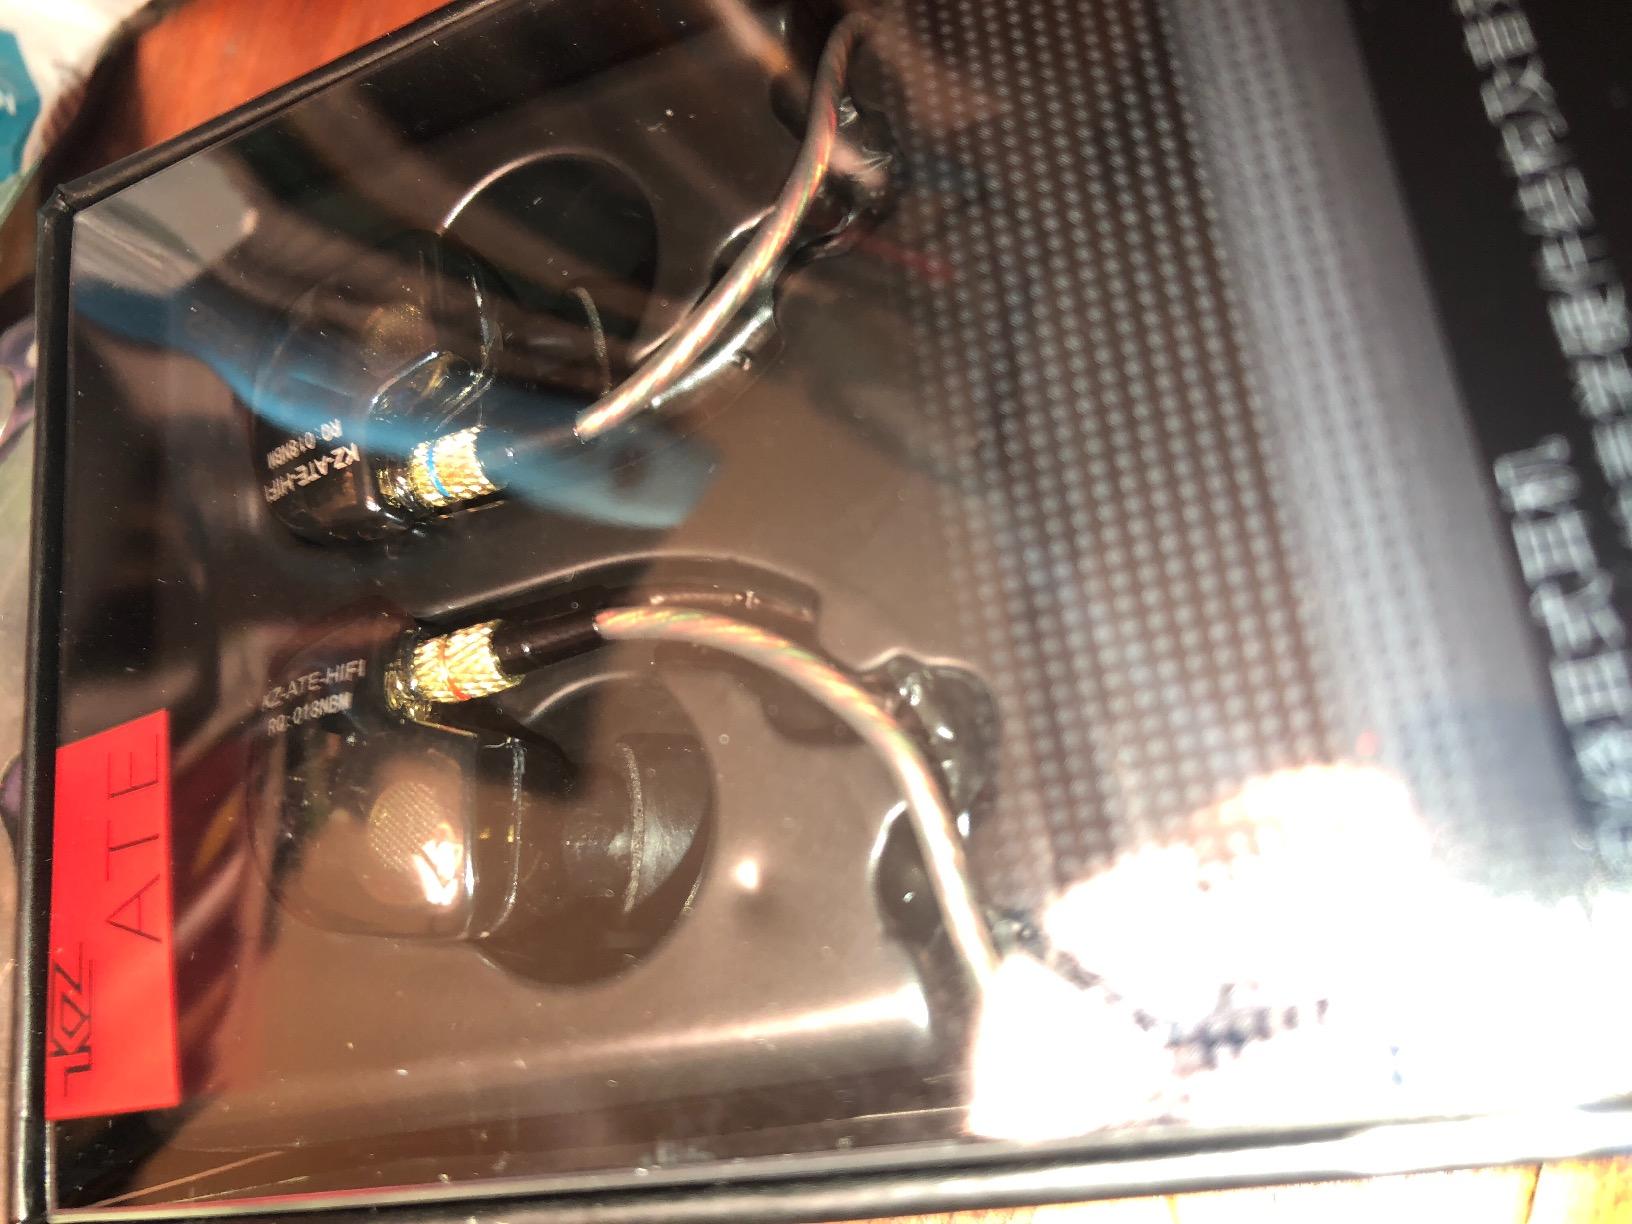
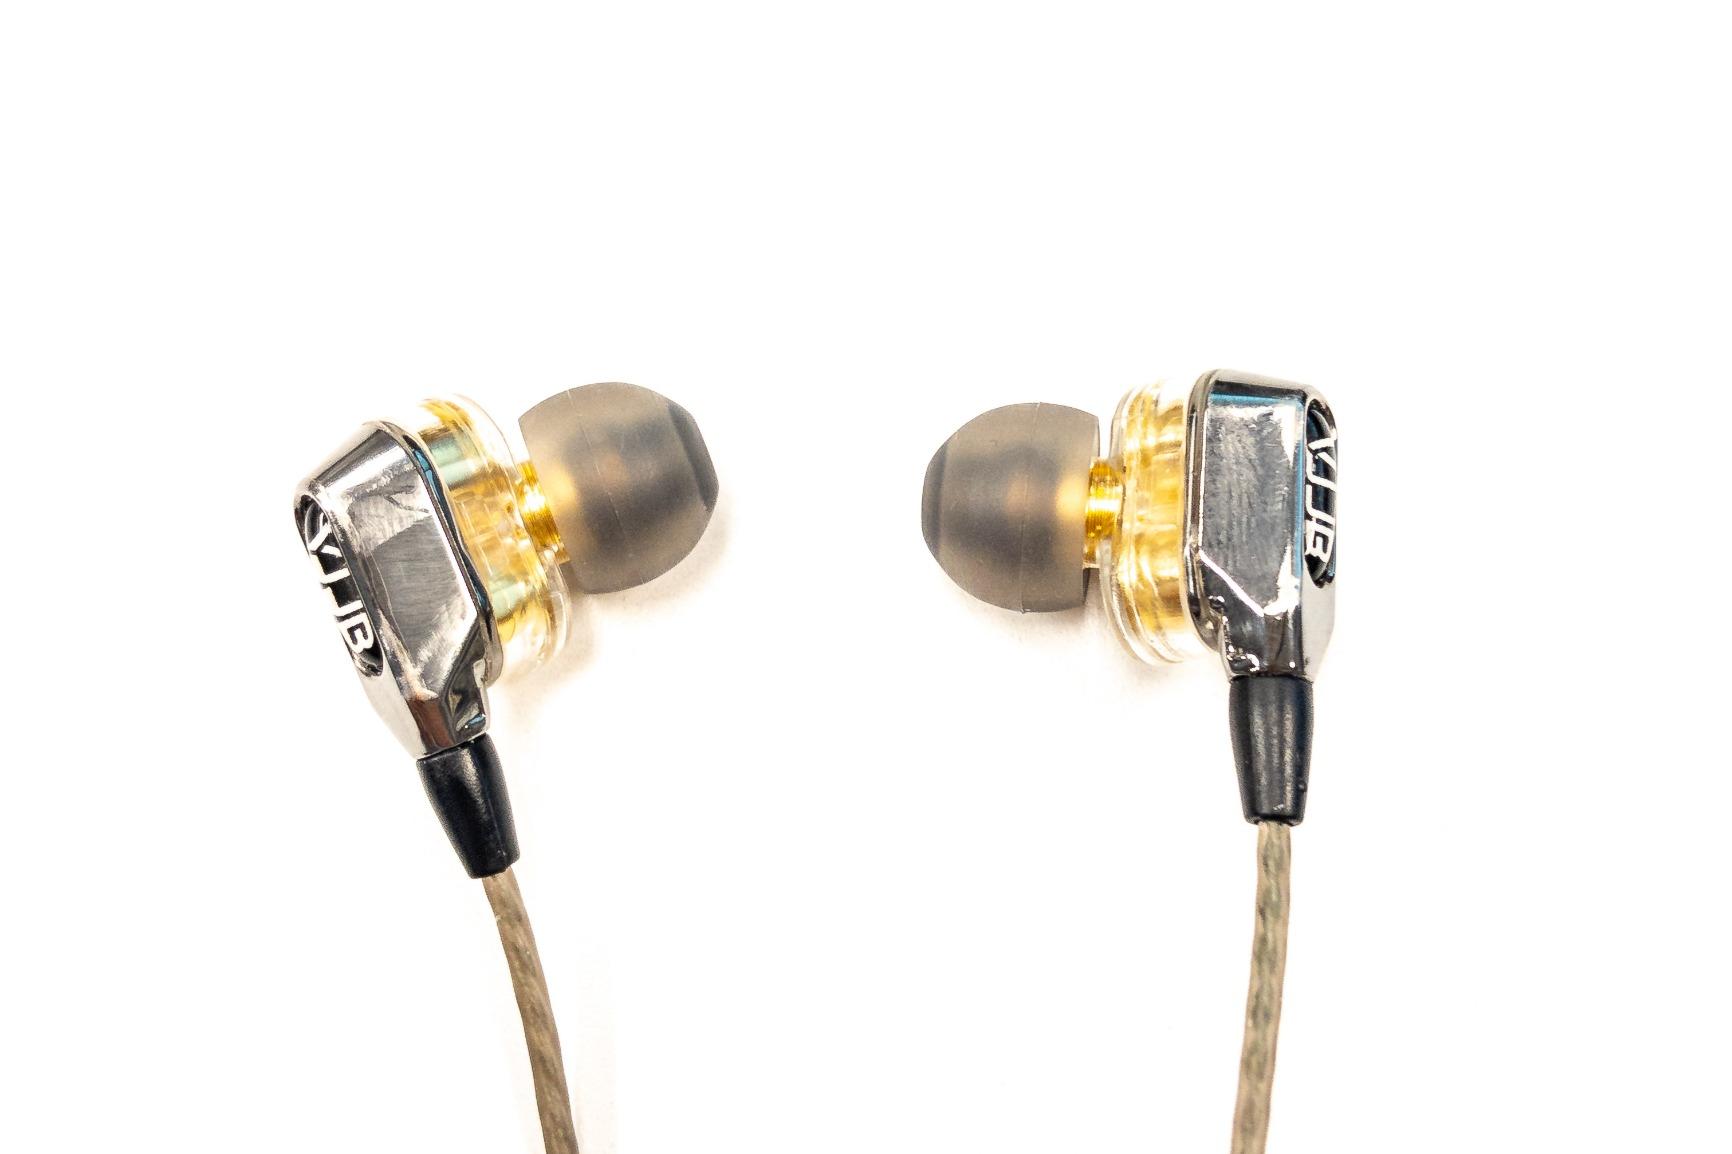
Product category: headphones
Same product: no